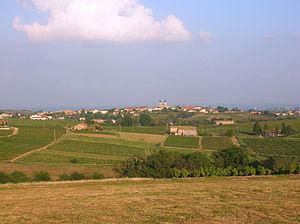
‪Régnié-Durette‬ vue depuis Lantignié, Rhône, FRANCE
Régnié-Durette est une commune française, située dans le département du Rhône en région Auvergne-Rhône-Alpes. Les habitants se nomment les Durégnatons et les Durégnatonnes